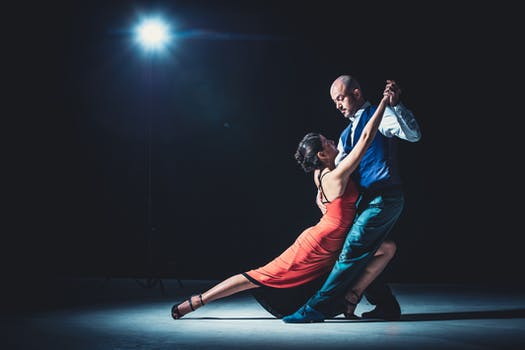
Label: No Watermark